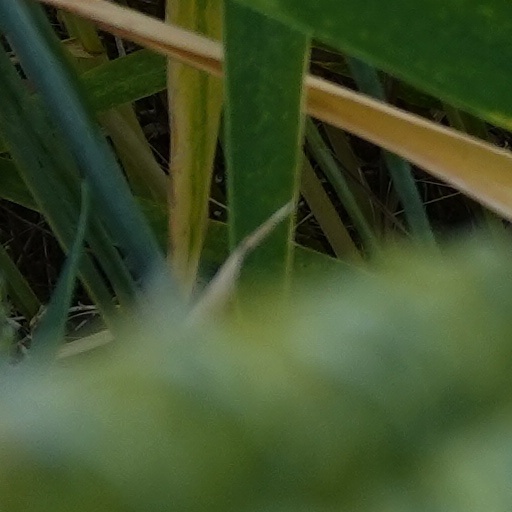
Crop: wheat